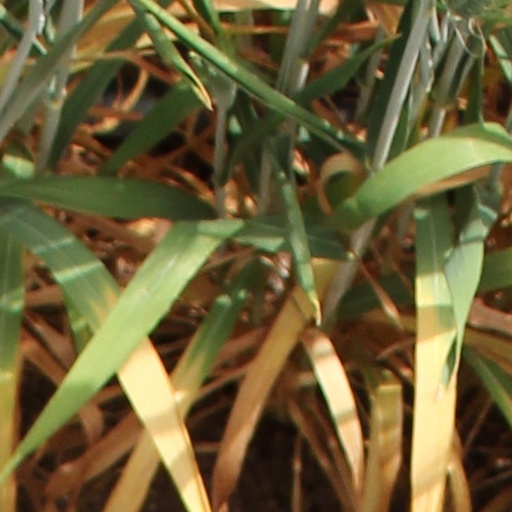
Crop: wheat